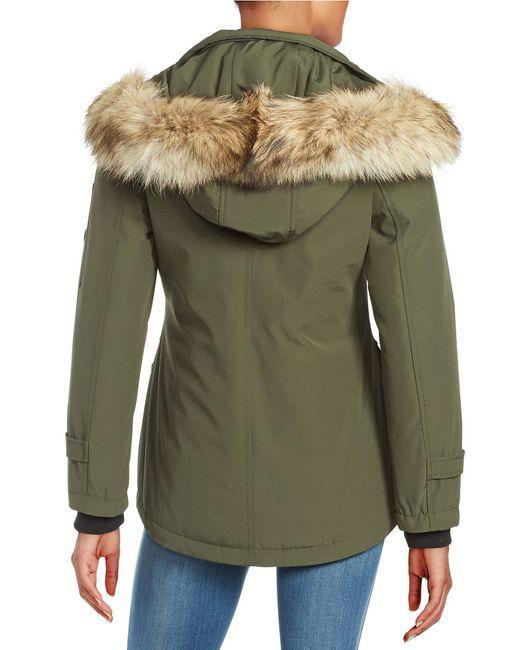
Armeegrüne Nylon-Langarmjacke mit Fell-Kapuzenpullover